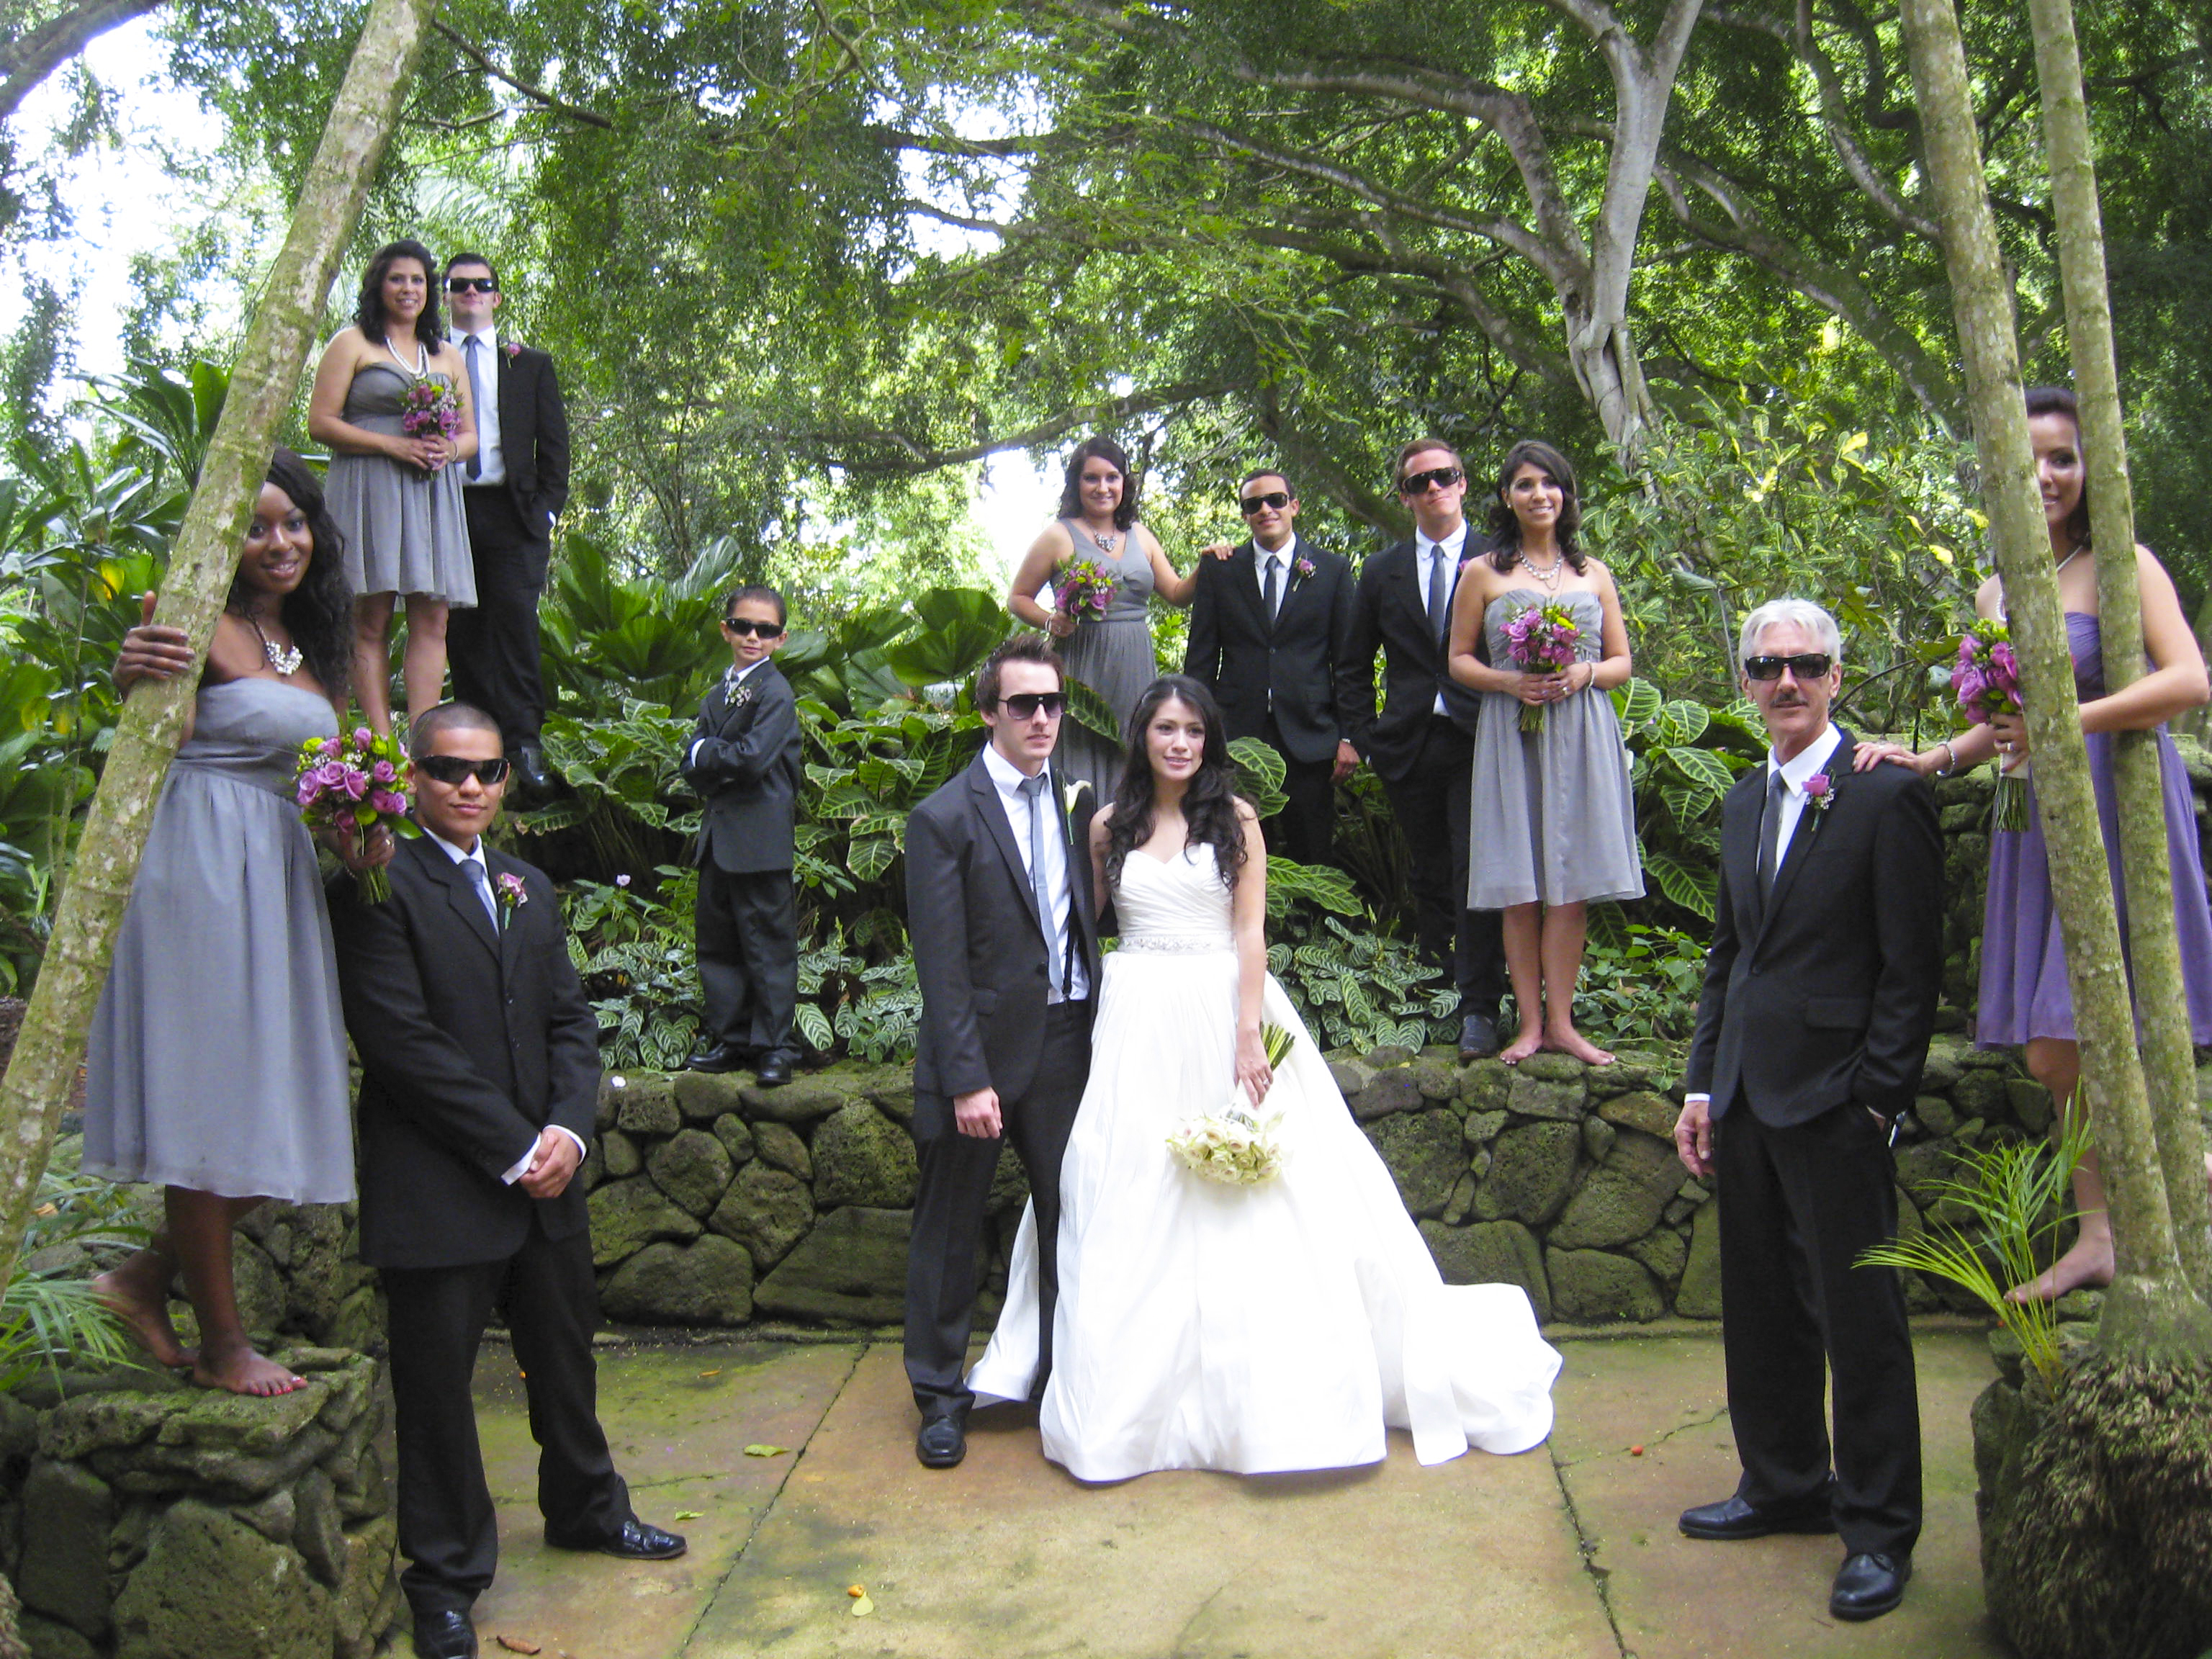
hawaii, wedding, bride, cake, ceremony, creativecommons, dress, photoshop, beauty, reception, event, jehovah, bridesmaid